Eight-hour day movement

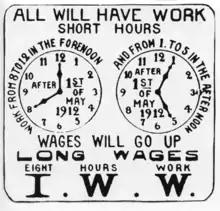
Poster promoting the Industrial Workers of the World (IWW) campaign for the eight-hour workday, 1912

In the 1912 Presidential Election Teddy Roosevelt's Progressive Party campaign platform included the eight-hour work day.